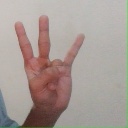
अक्षर: क्ष